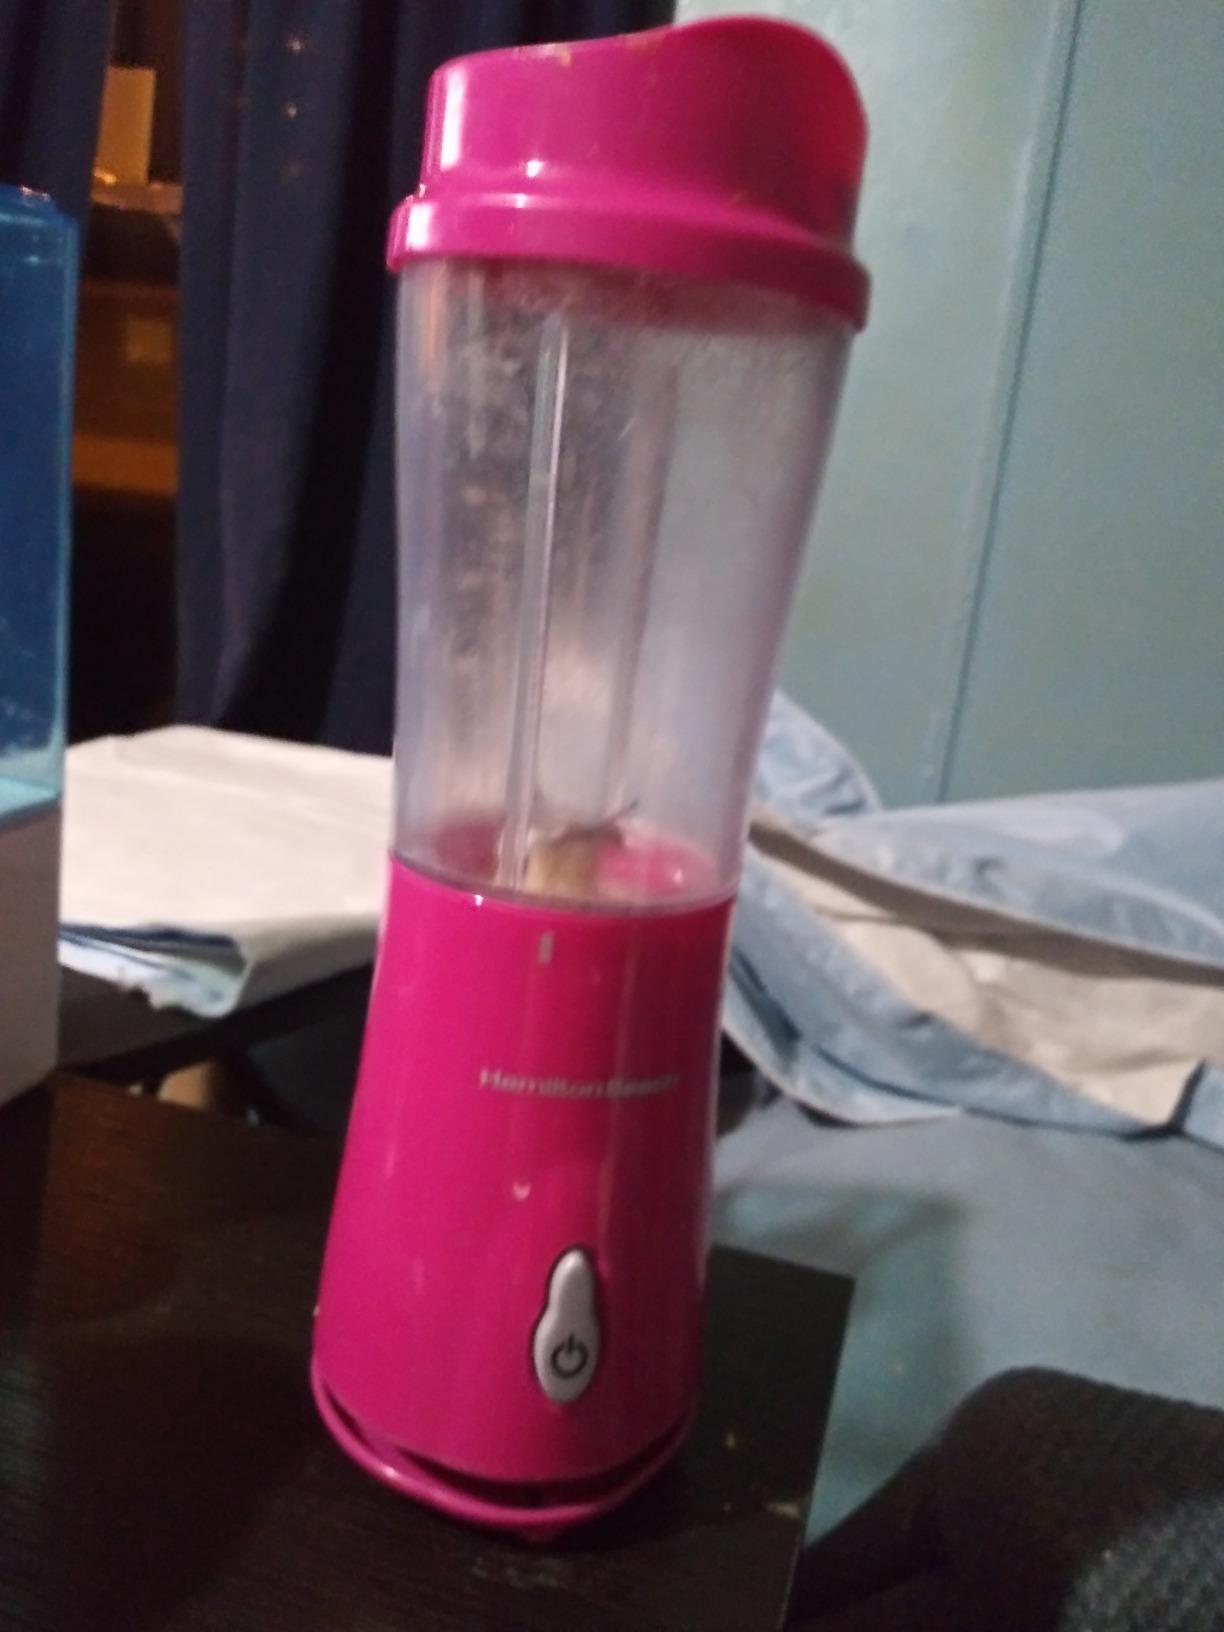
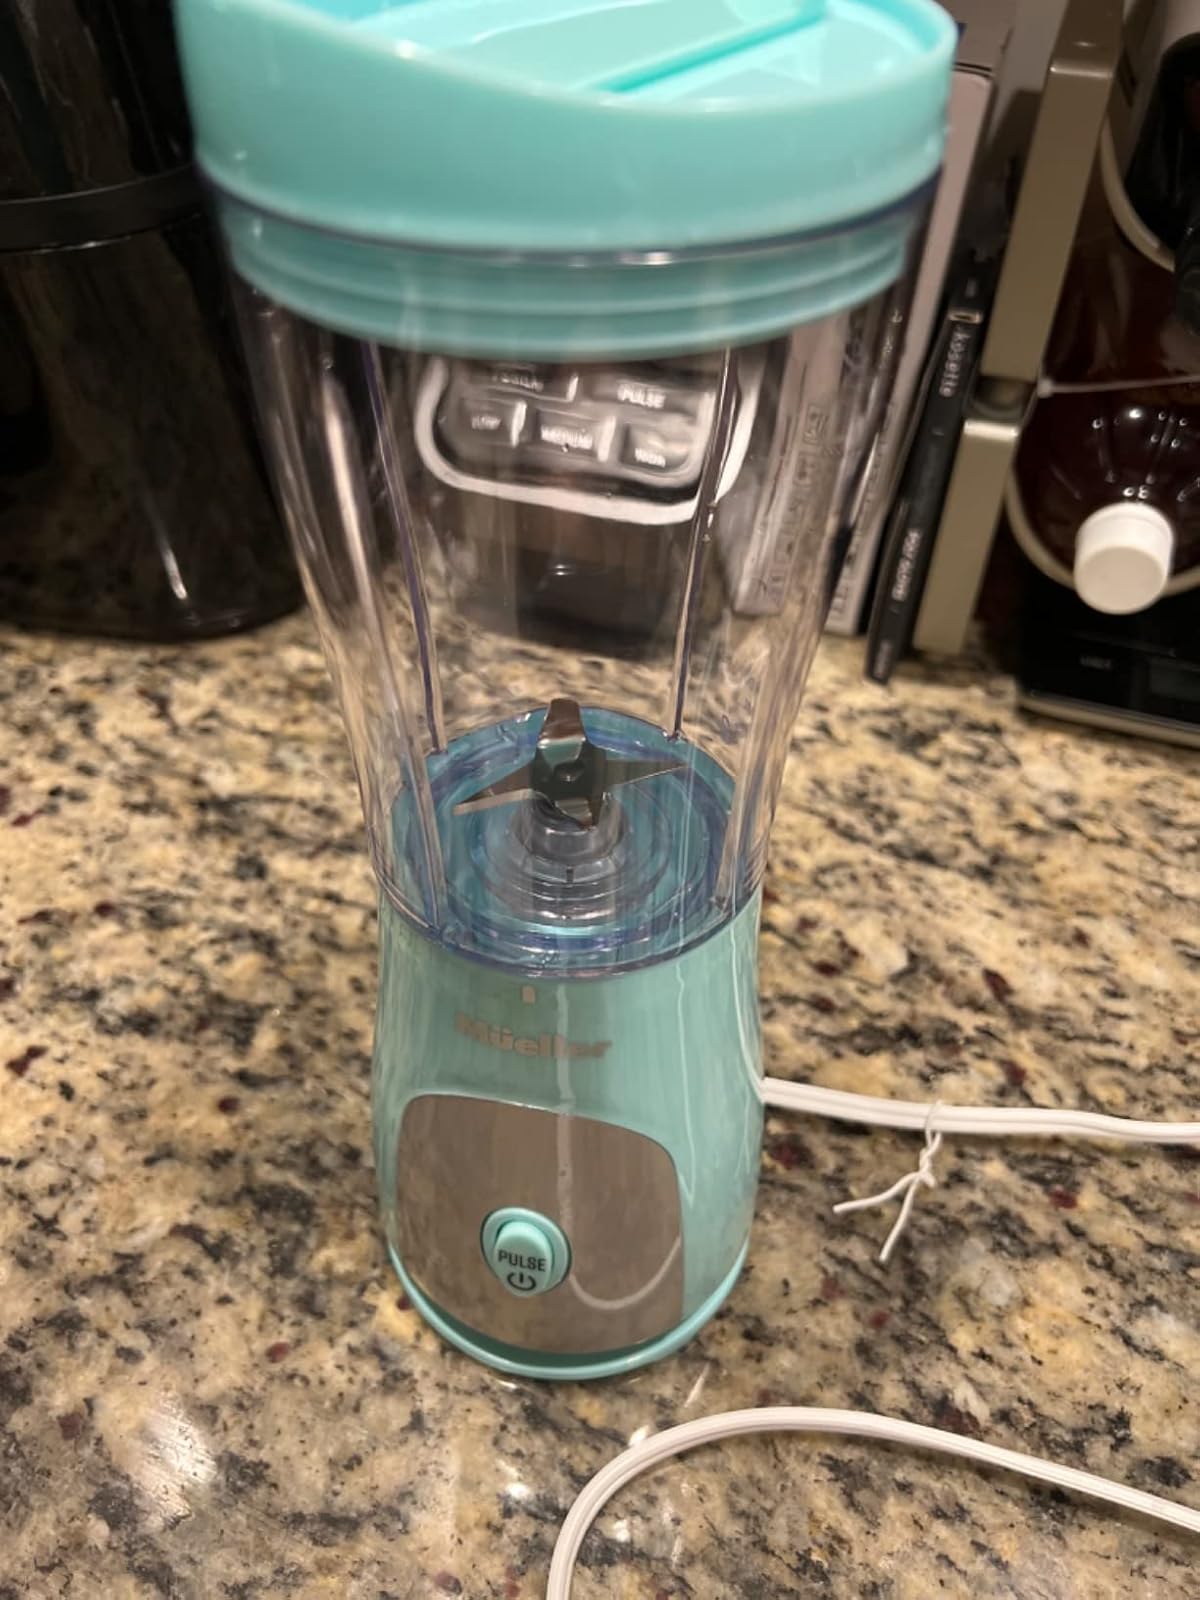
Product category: items_blender
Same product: no